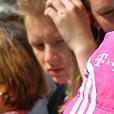
Age: 26